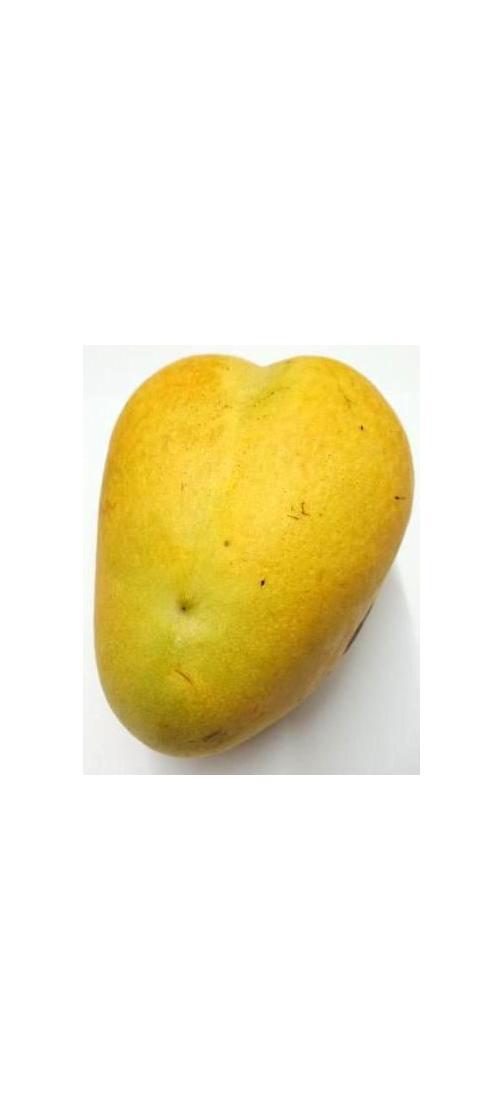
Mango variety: Bari-11